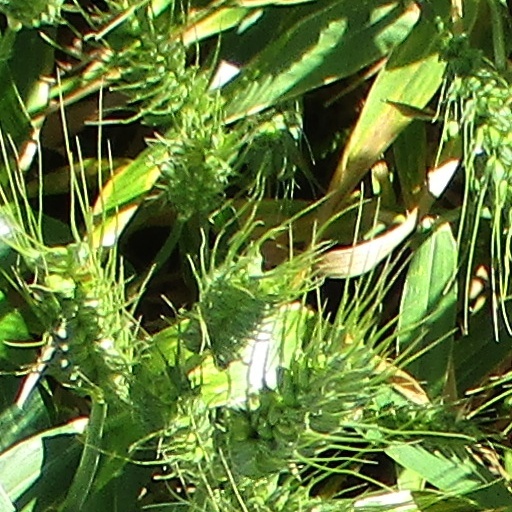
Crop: wheat